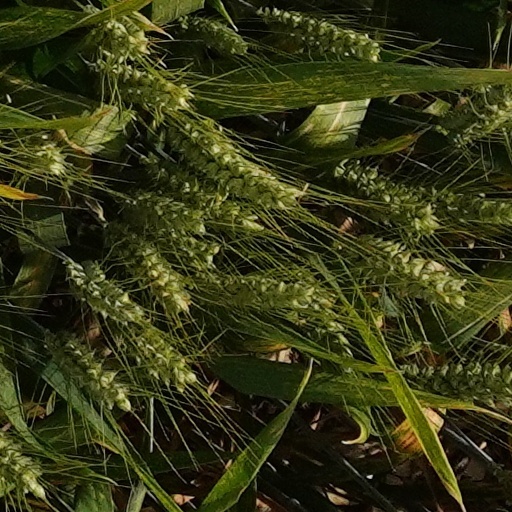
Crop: wheat